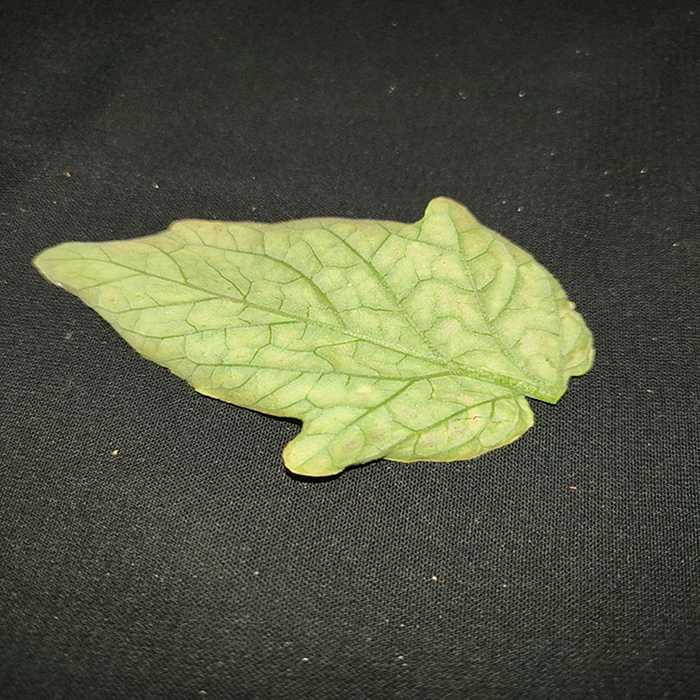
Plant: Tomato
Label: Tomato spotted wilt